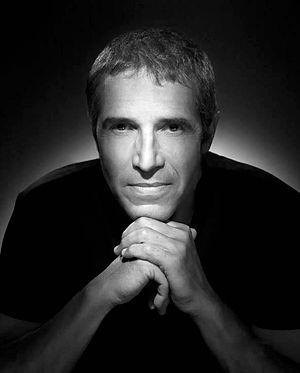
Julien Clerc photographié par Studio Harcourt Paris
La pop française est un genre de musique pop chanté en français. Des chanteurs originaires de France, du Canada, de Belgique, de Suisse, ou autres régions/pays francophones, contribuent particulièrement au genre. Le genre cible principalement un public francophone, dans un marché considérablement restreint mais largement indépendant du marché anglophone.
The Voice : La Plus Belle Voix, plus souvent nommé simplement The Voice, est une émission de télévision française de télé-crochet musical réalisée par Tristan Carné et Didier Froehly diffusée sur TF1 depuis le 25 février 2012. Huit saisons ont déjà été diffusées à la télévision. Produite au départ par Shine France, elle est adaptée de l'émission musicale néerlandaise The Voice of Holland, créée par le fondateur d'Endemol, John de Mol, et déclinée dans une trentaine de pays. La version française, présentée par Nikos Aliagas et Karine Ferri, est la plus regardée en Europe. À partir de 2017 ITV Studios France obtient les droits de production.